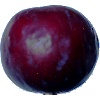
Label: Plum 2